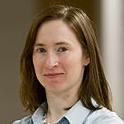
Age: 35